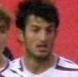
Age: 29